Ciaotou station

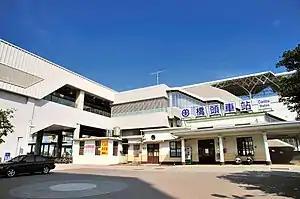

Ciaotou is a railway and metro station in Kaohsiung, Taiwan served by the Taiwan Railway (TR) and Kaohsiung MRT; it can also be transliterated as Qiaotou Station.